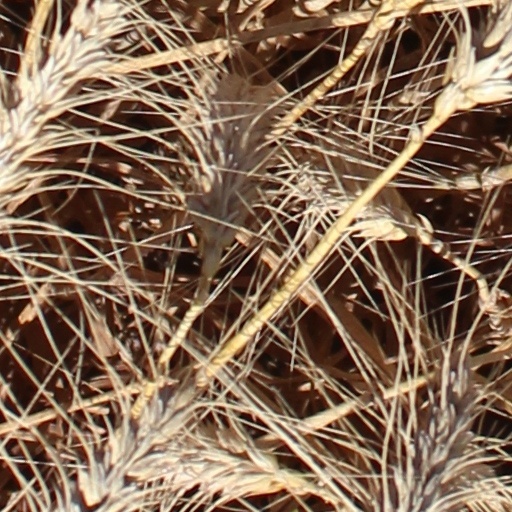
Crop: wheat